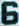
Number: 6